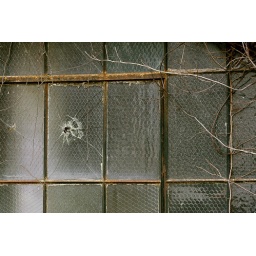
A cracked pane of glass in the frosted window of the immense boiler room at Greystone Park Psychiatric Hospital.